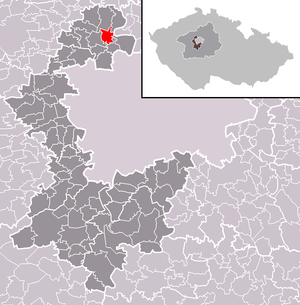
Úholičky est une commune du district de Prague-Ouest, dans la région de Bohême-Centrale, en Tchéquie. Sa population s'élevait à 798 habitants en 2020.